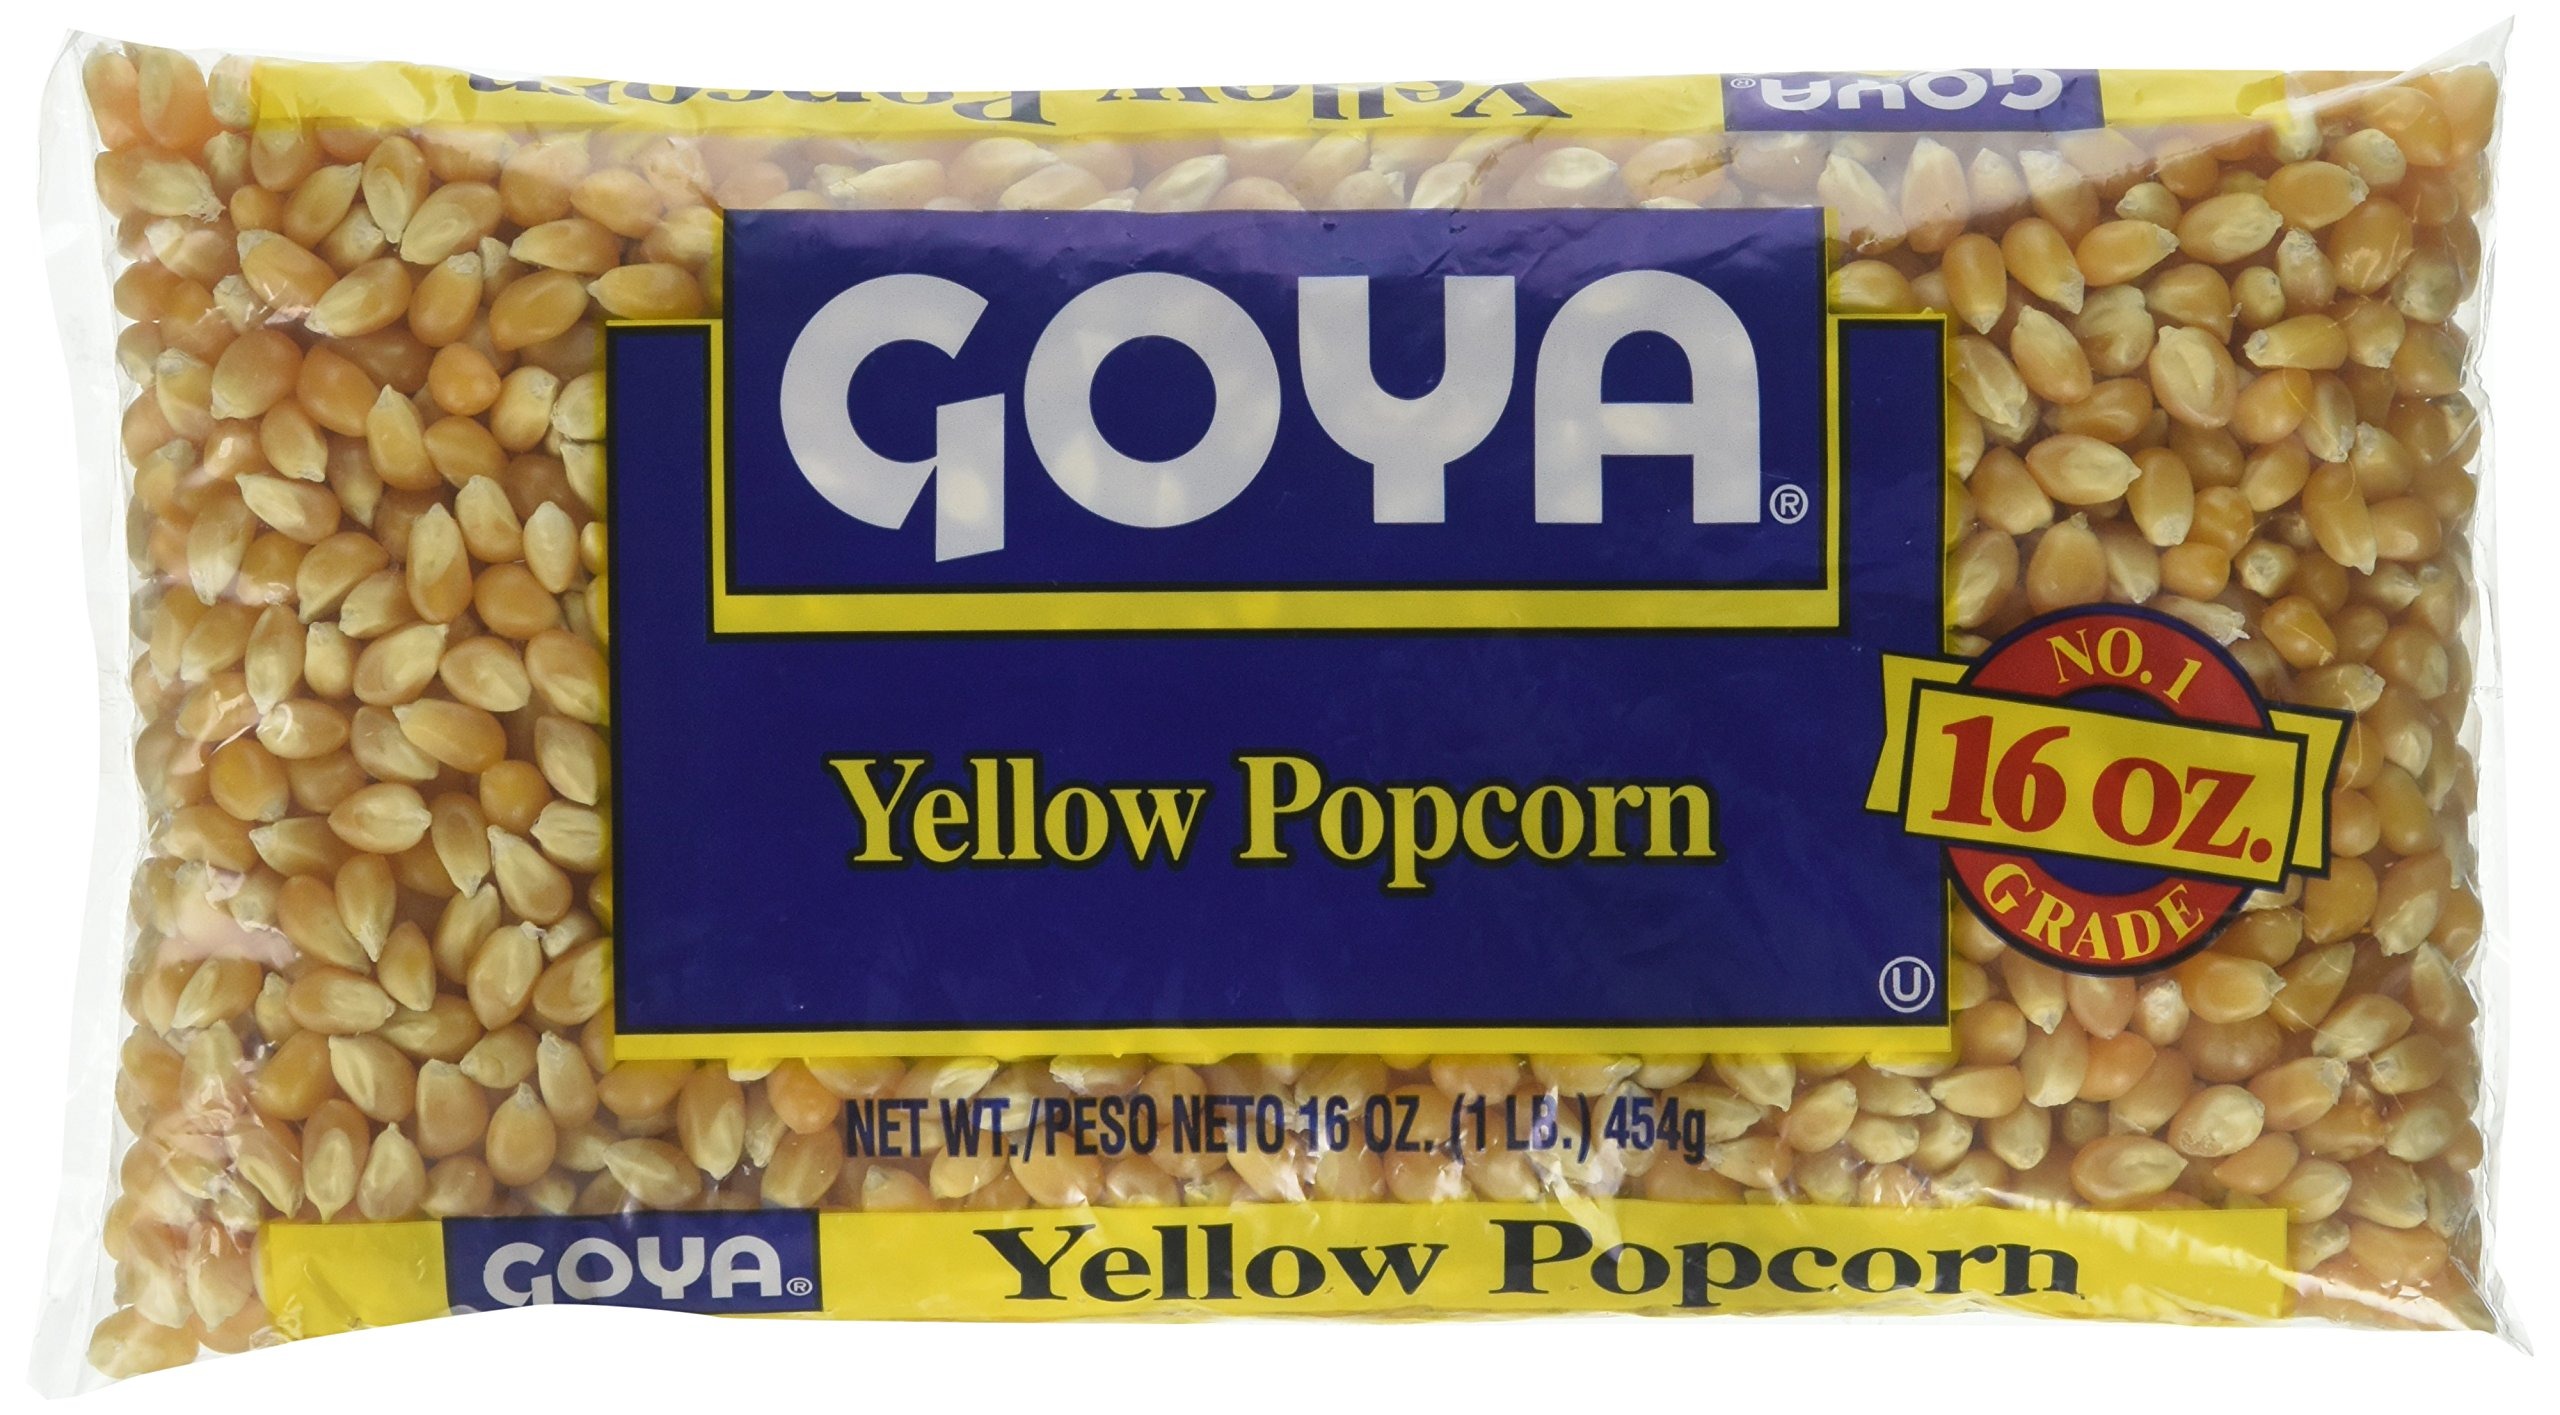
Item Name: Goya, Yellow Popcorn, 454 Grams(gm)
Bullet Point 1: Organic yellow corn used
Bullet Point 2: Excellent source of fiber
Bullet Point 3: 100% whole grain
Bullet Point 4: Vegetarian
Bullet Point 5: Good source of thiamin & phoshorus
Product Description: Popcorn is a popular snack among many people. Because of such, it now comes in a variety of choices namely: white, blue, yellow, black, brown and red popcorn. Among these, white and yellow popcorn are the top picks. Yellow popcorn may look a little non-wh
Value: 16.0144
Unit: Ounce

Price: 1.08